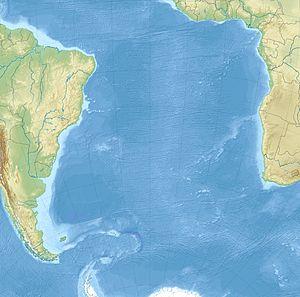
Le mont Usborne est une montagne des îles Malouines, le point culminant du territoire. Elle se situe à une altitude de 705 mètres sur l'île de la Malouine orientale.
Le 2 avril 1982, les forces armées argentines lancent l’invasion des îles Malouines, marquant le début de la guerre des Malouines.
Tristan da Cunha est un groupe d'îles de l'océan Atlantique faisant partie du territoire britannique d'outre-mer de Sainte-Hélène, Ascension et Tristan da Cunha.
Le détroit des Malouines est un détroit des îles Malouines. S'étirant du sud-ouest au nord-est, il sépare les deux îles principales : la Malouine orientale et la Grande Malouine.